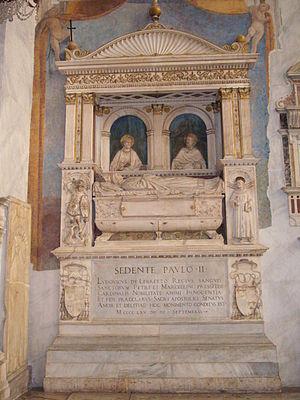
Louis d'Albret est un cardinal français du XVᵉ siècle. Il est le fils de Charles II d'Albret et d'Anne d'Armagnac. Il est l'oncle du cardinal Amanieu d'Albret.